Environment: real
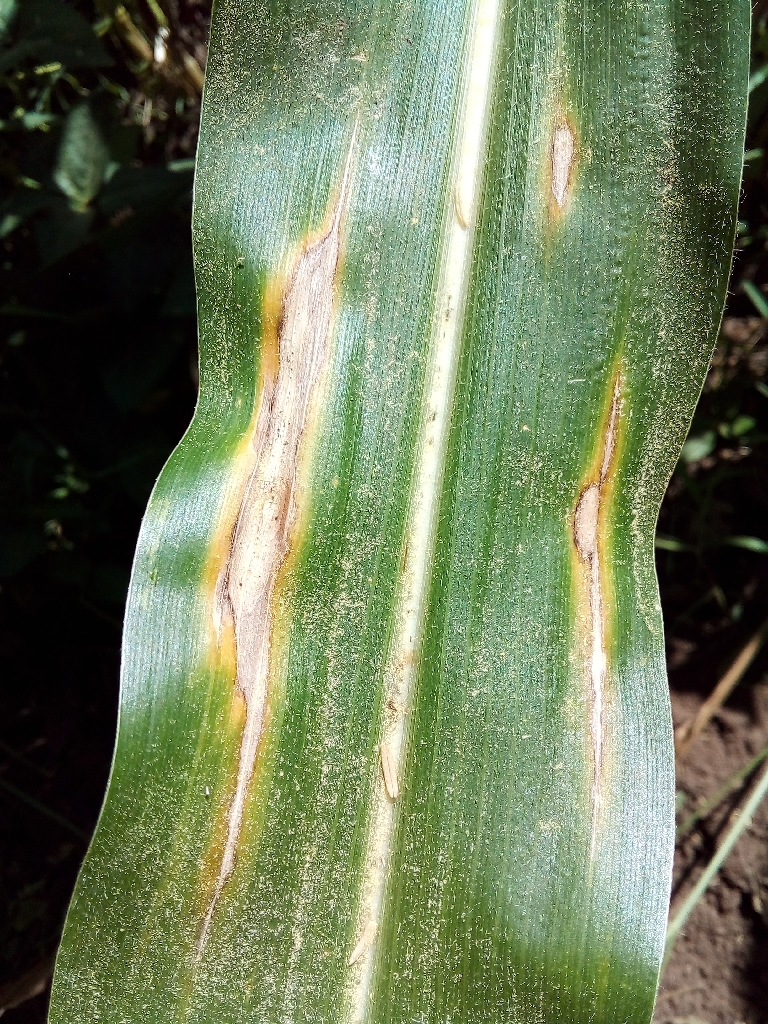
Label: northern_corn_leaf_blight